Abies bracteata

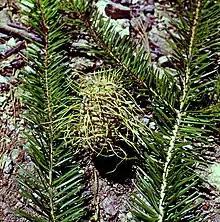
a close-up view of a cone from the species

The tall tree, has a slender, spire-like form. The thin bark is reddish-brown with wrinkles, lines and resin vesicles ('blisters'). The branches are downswept. The needle-like leaves are arranged spirally on the shoot, but twisted at the base to spread either side of the shoot in two moderately forward-pointing ranks with a 'v' gap above the shoot. The leaves are hard and stiff with a sharply pointed tip, 3.5–6 cm long and 2.5–3 mm broad, with two bright white stomatal bands on the underside. The flowers bloom in early May, and the ovoid, 6–9 cm long (to 12 cm including the bracts) cones mature and release winged seeds from late August to October. The cones differ from other firs in that the bracts end in very long, spreading, yellow-brown bristles 3–5 cm long. The male (pollen) cones are 2 cm long, shedding pollen in spring.